William Crookes

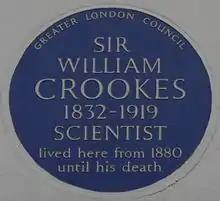
Blue plaque, 7 Kensington Park Gardens, London

Crookes was effective in experimentation. The method of spectral analysis, introduced by Bunsen and Kirchhoff, was received by Crookes with great enthusiasm and to great effect.